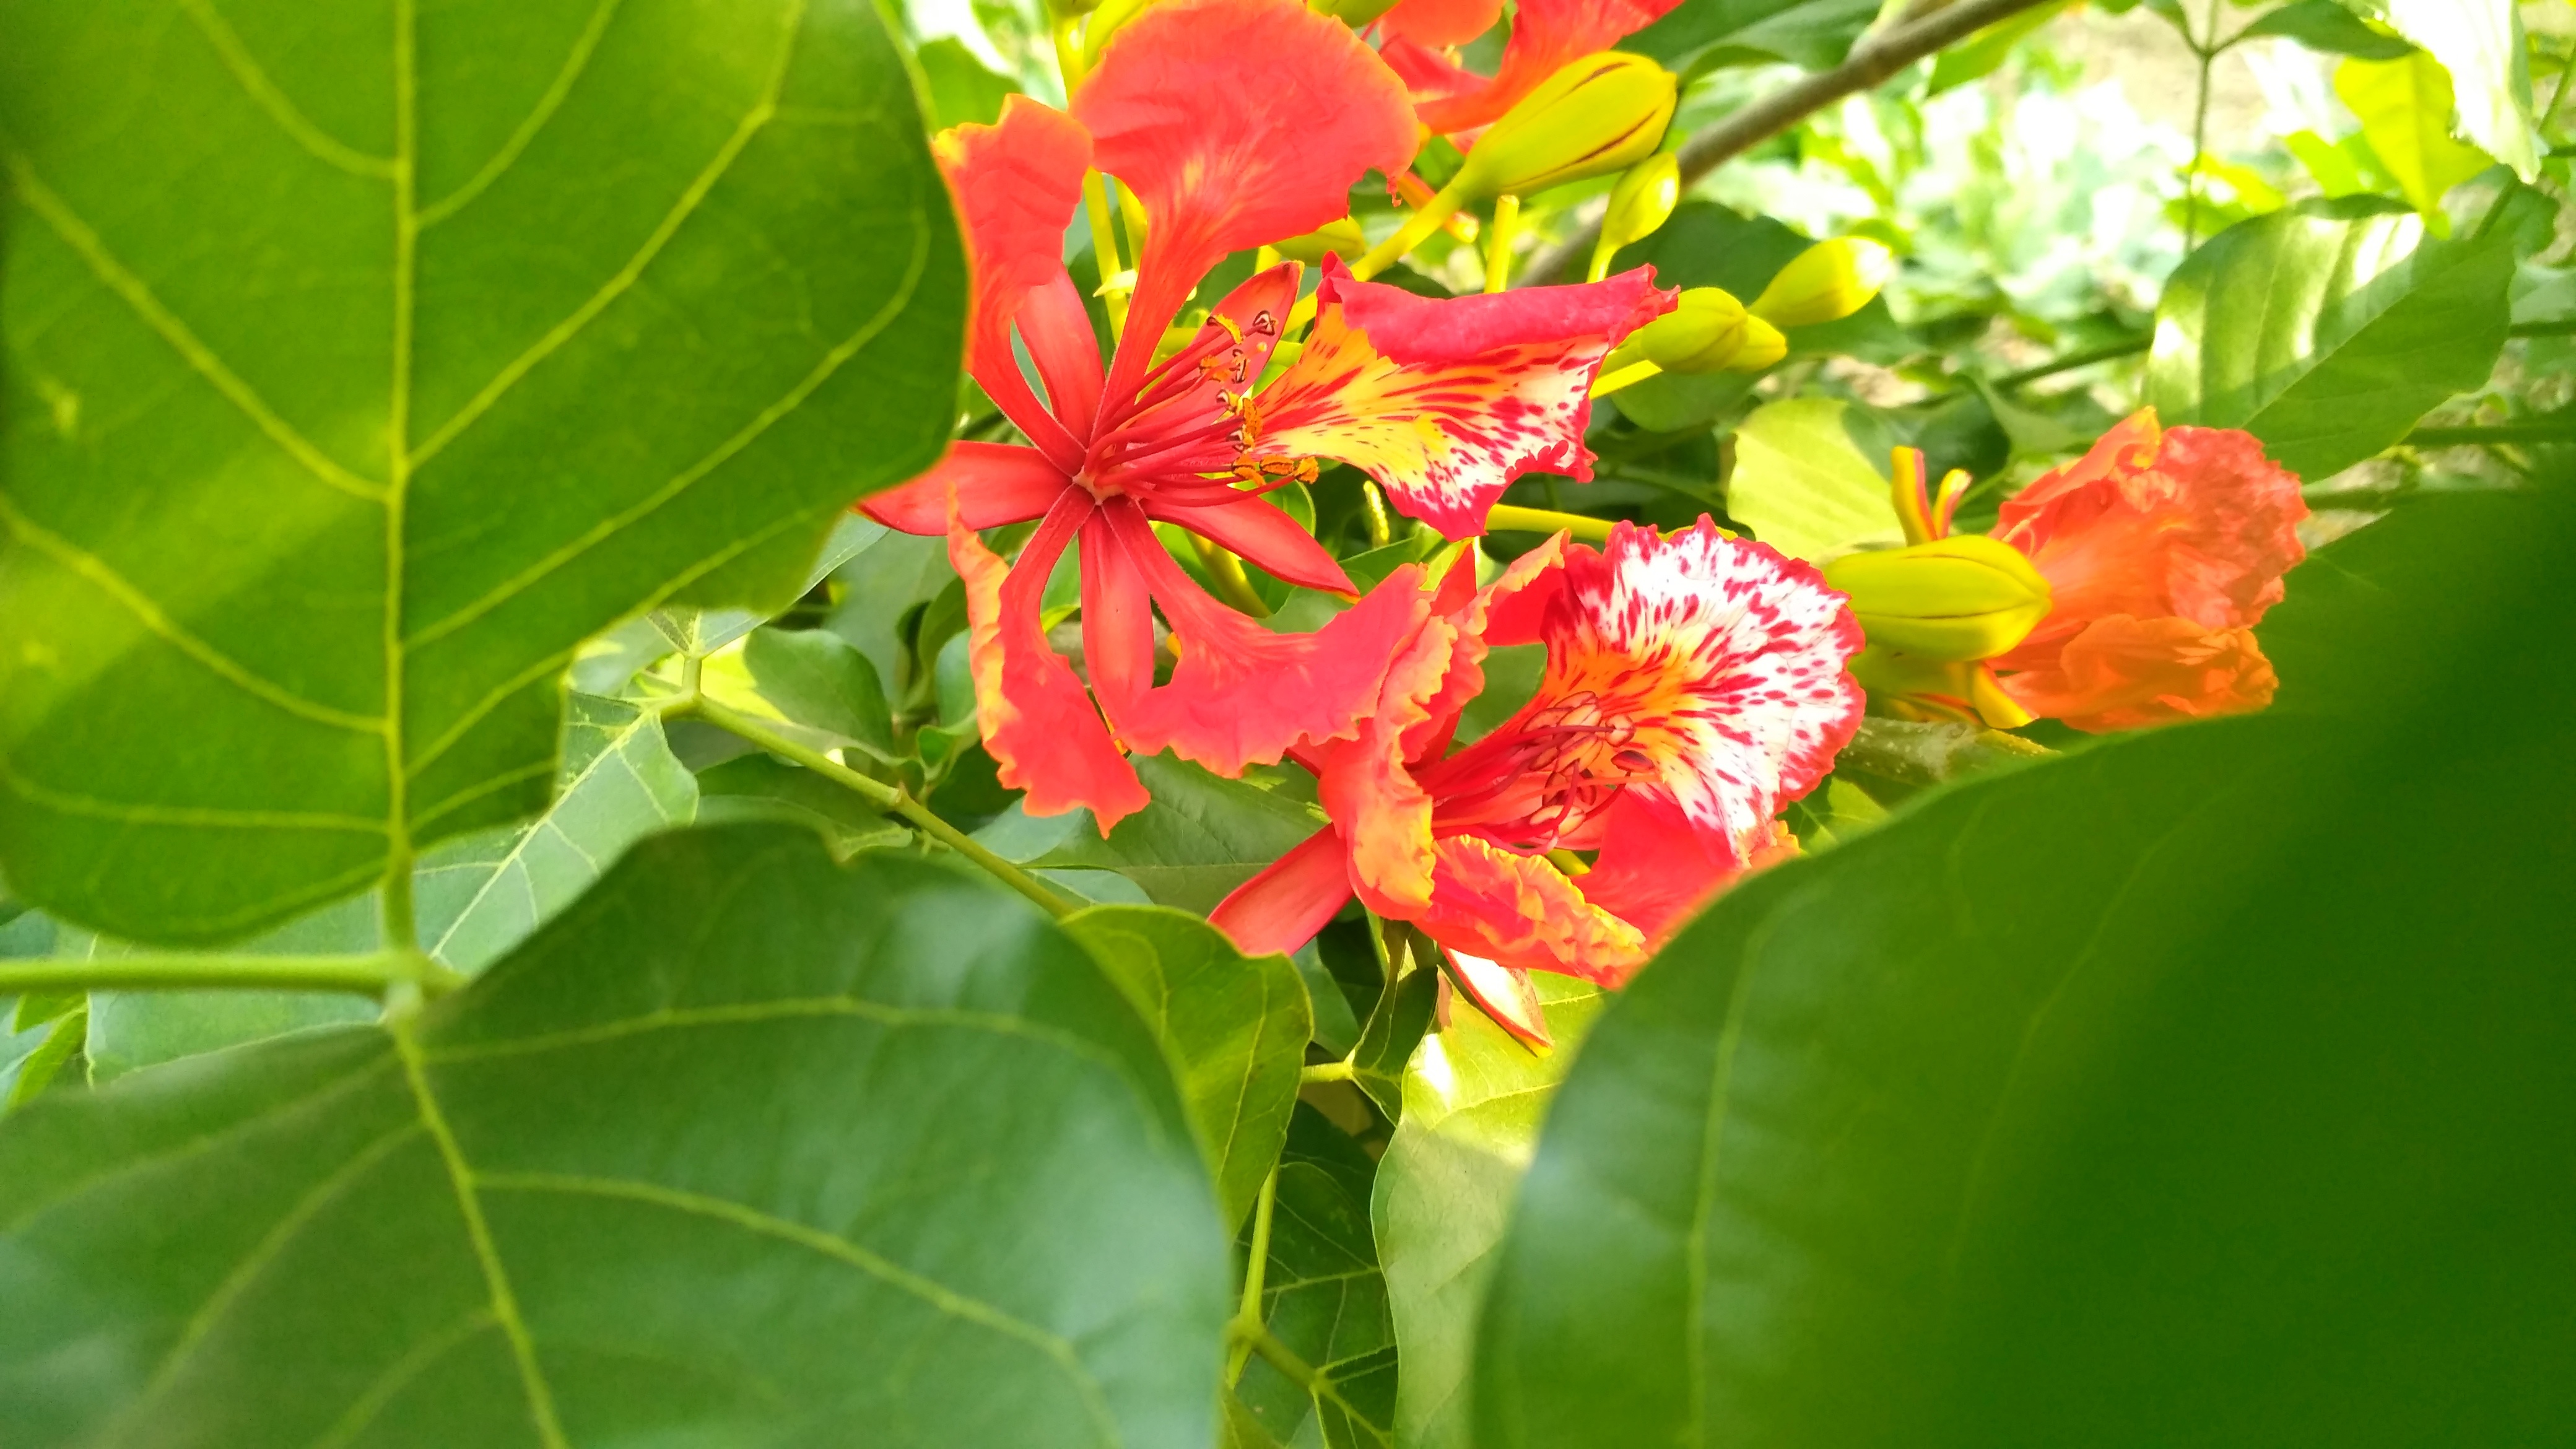
tree, blossom, plant, leaf, flower, green, produce, botany, flora, wildflower, red flower, leaves, shrub, macro photography, flowering plant, woody plant, land plant, green leafs